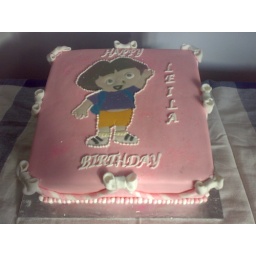
Dora cake, covered in pink sugarpaste.10&amp;quot; square madeira cake filled with vanilla flavoured buttercream and strawberry jam.